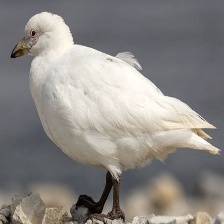
Species: SNOWY SHEATHBILL
Scientific name: CHIONIS ALBUS